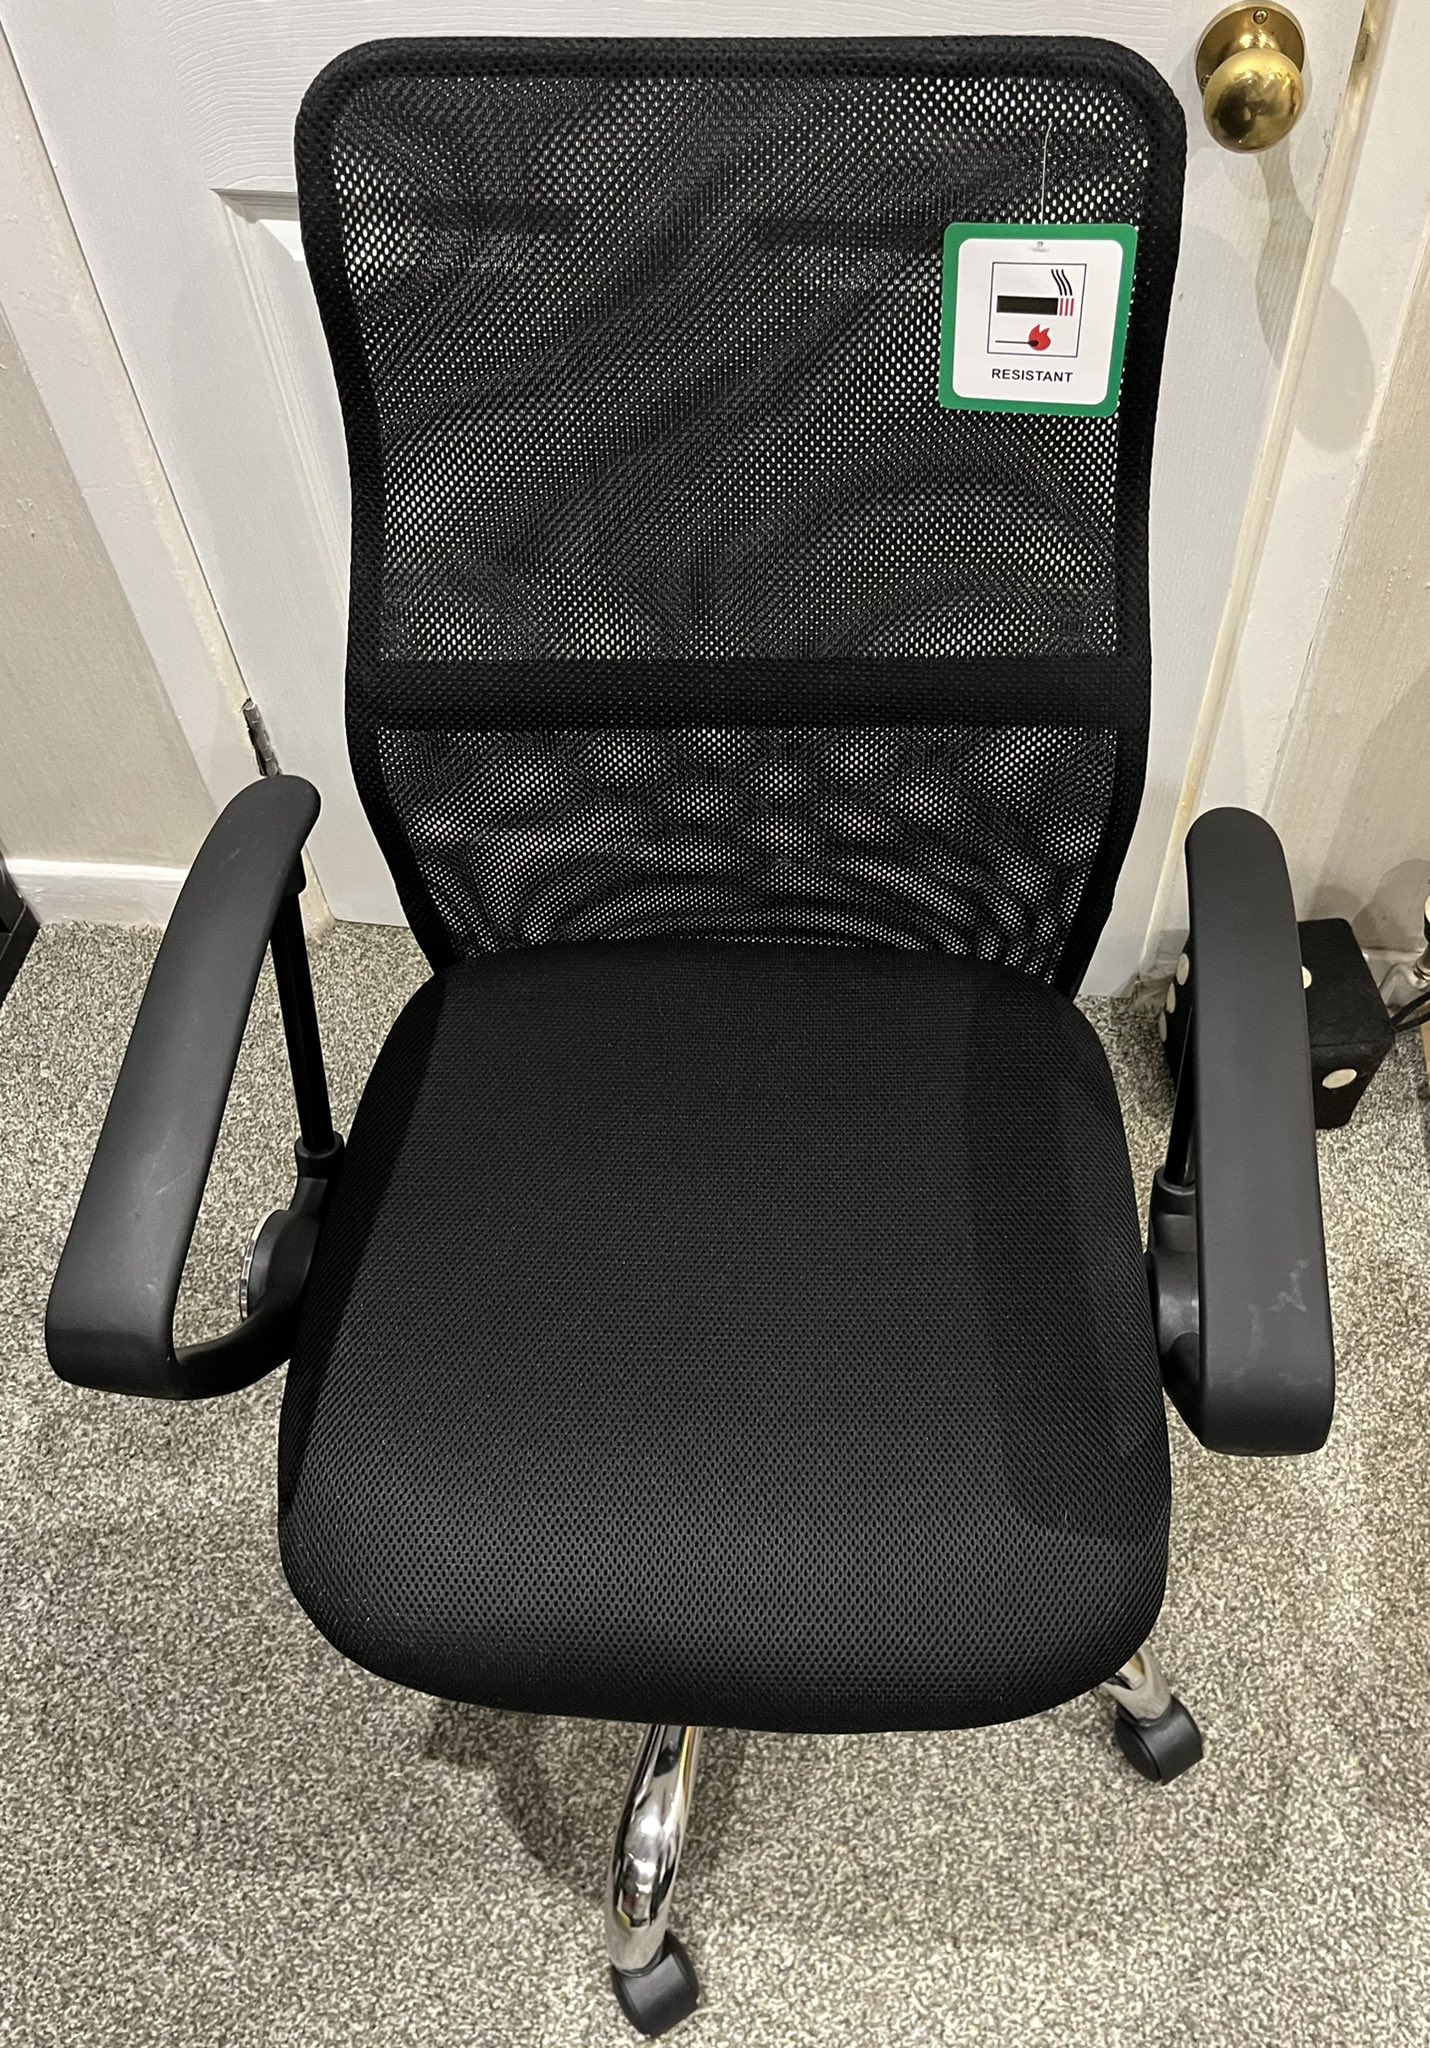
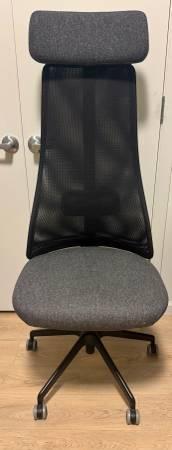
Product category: items_chair
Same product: no